Leonard Ravenhill

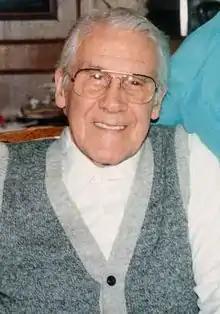
Ravenhill in 1988

Leonard Ravenhill (18 June 1907 – 27 November 1994) was a British Christian evangelist and author who focused on the subjects of prayer and revival. He is best known for challenging western evangelicalism (through his books and sermons) to compare itself to the early Christian Church as chronicled in the Book of Acts. His most notable book is "Why Revival Tarries" which has sold over a million copies worldwide.